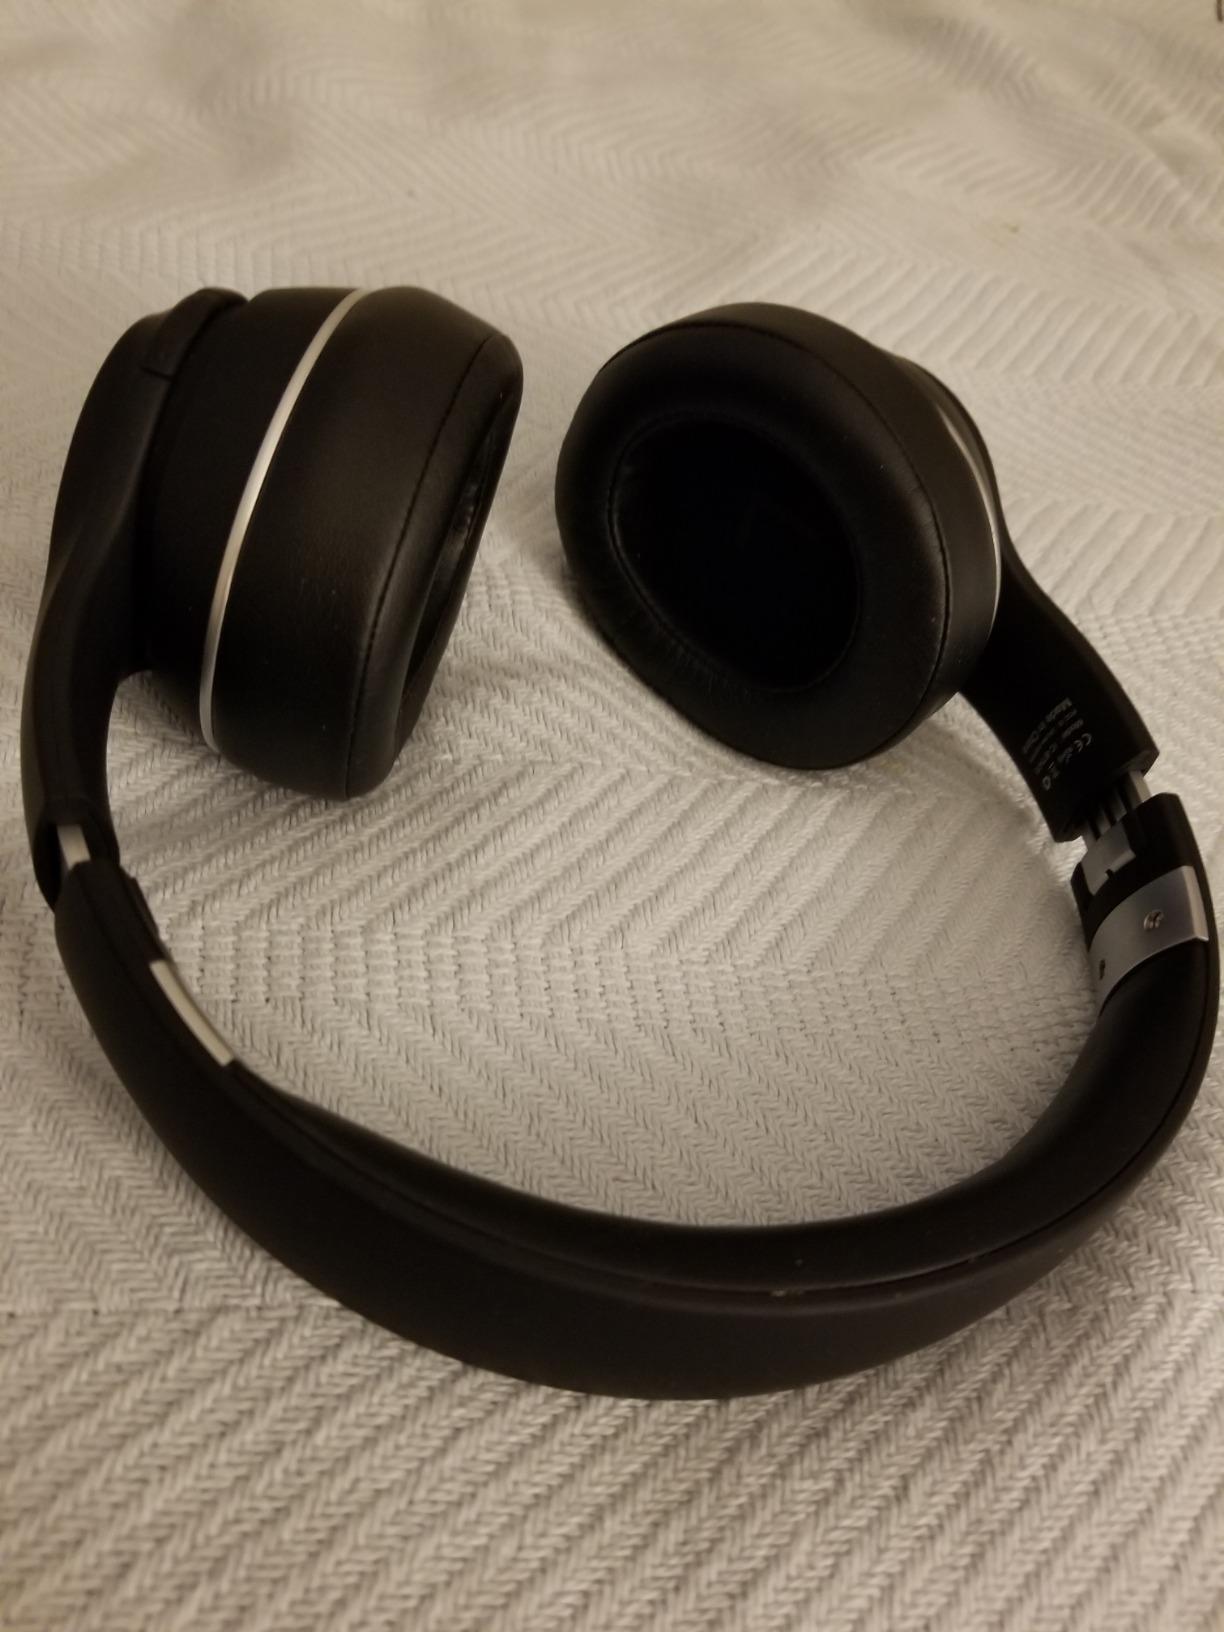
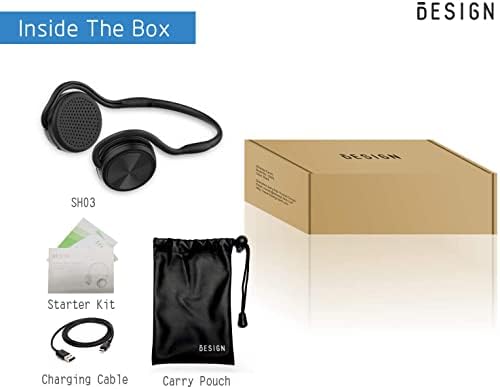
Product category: headphones
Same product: no